Congregational Church-Grand Isle

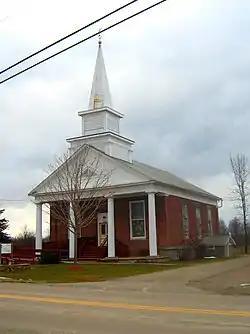

The Grand Isle United Methodist Church, formerly the Congregational Church—Grand Isle, is a historic church in Grand Isle, Vermont. Built in 1853–54, it is a well-preserved local example of Greek Revival architecture and the town's oldest surviving church building. Originally built for a Congregationalist group, it is now home to a United Methodist Church congregation. The church was listed on the National Register of Historic Places in 2001.